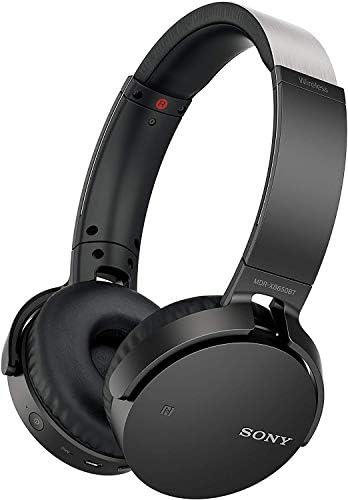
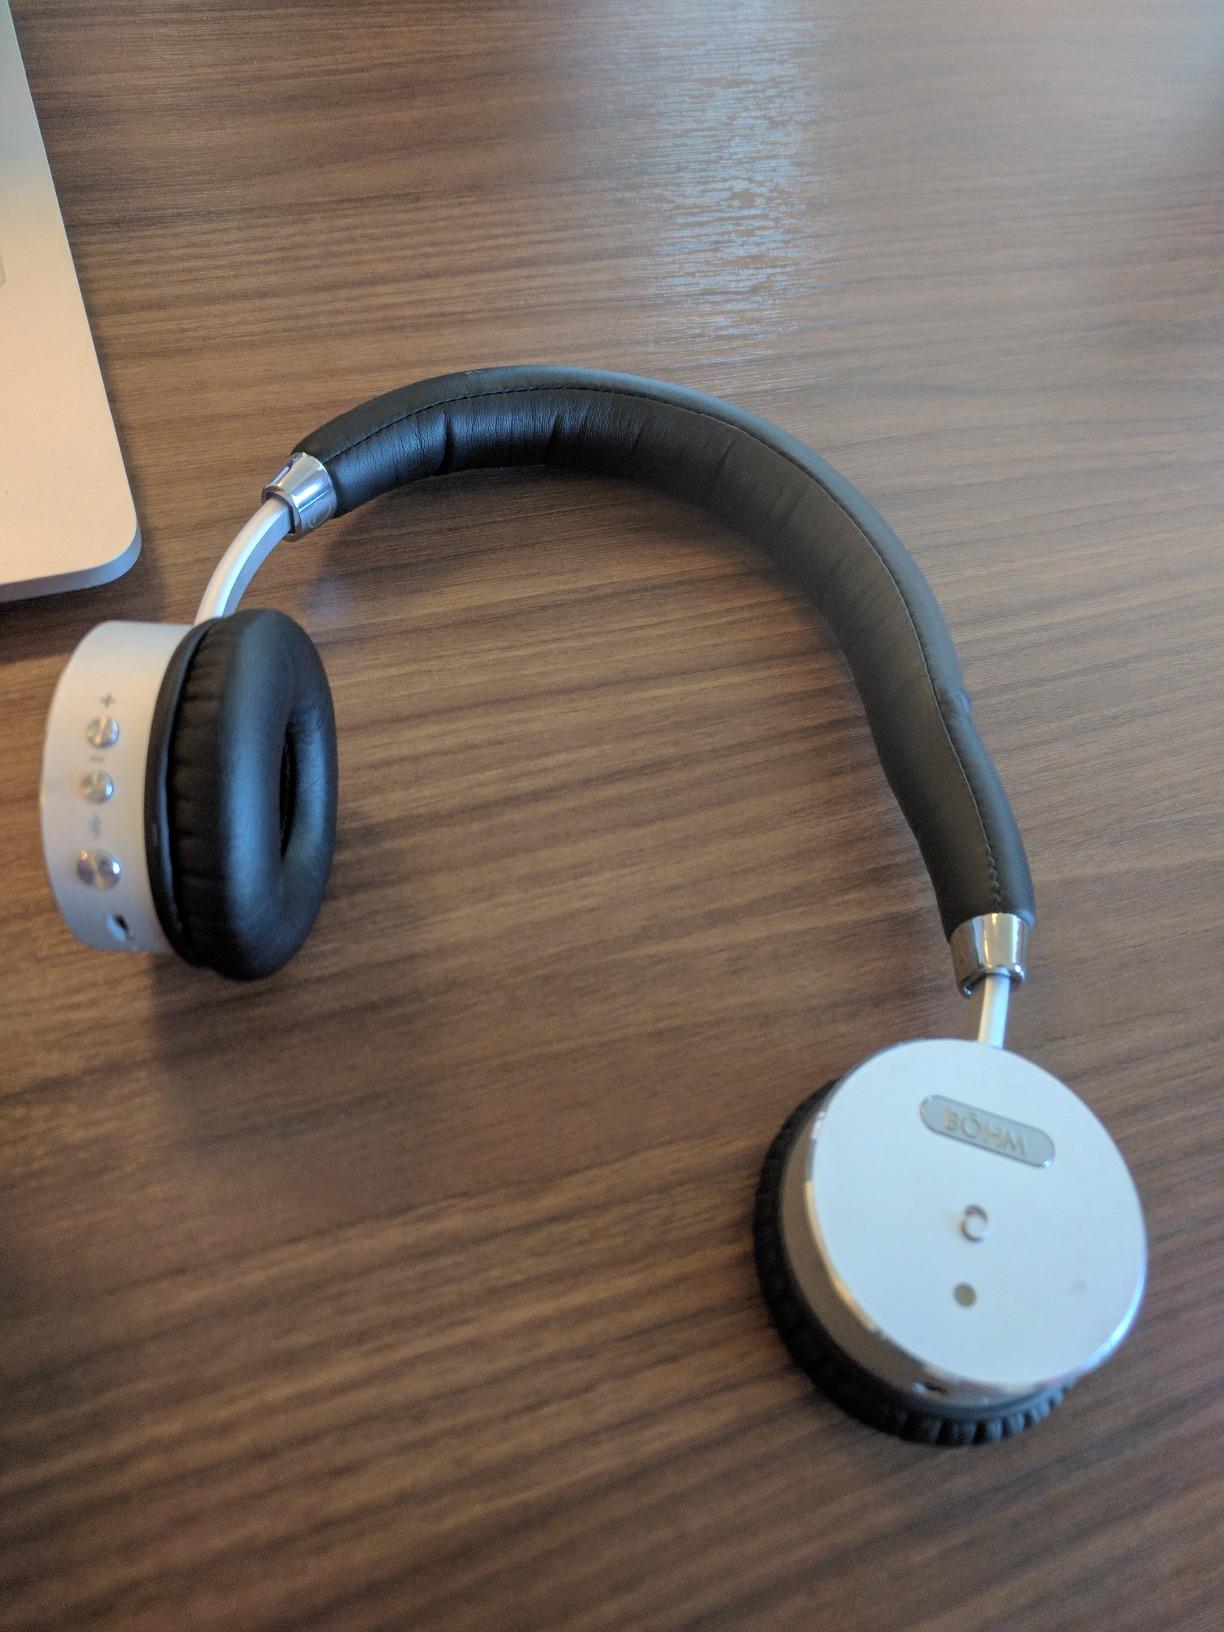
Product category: headphones
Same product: no